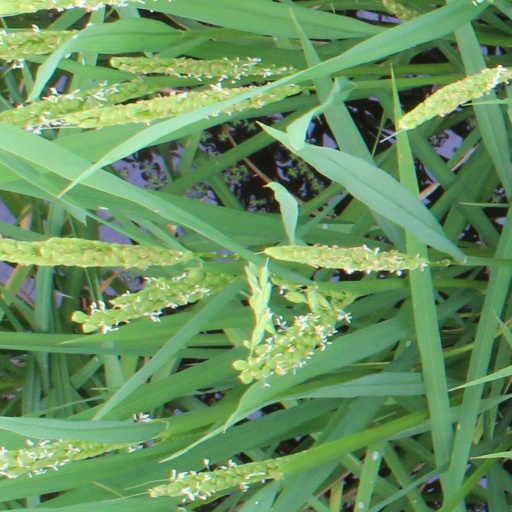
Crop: rice